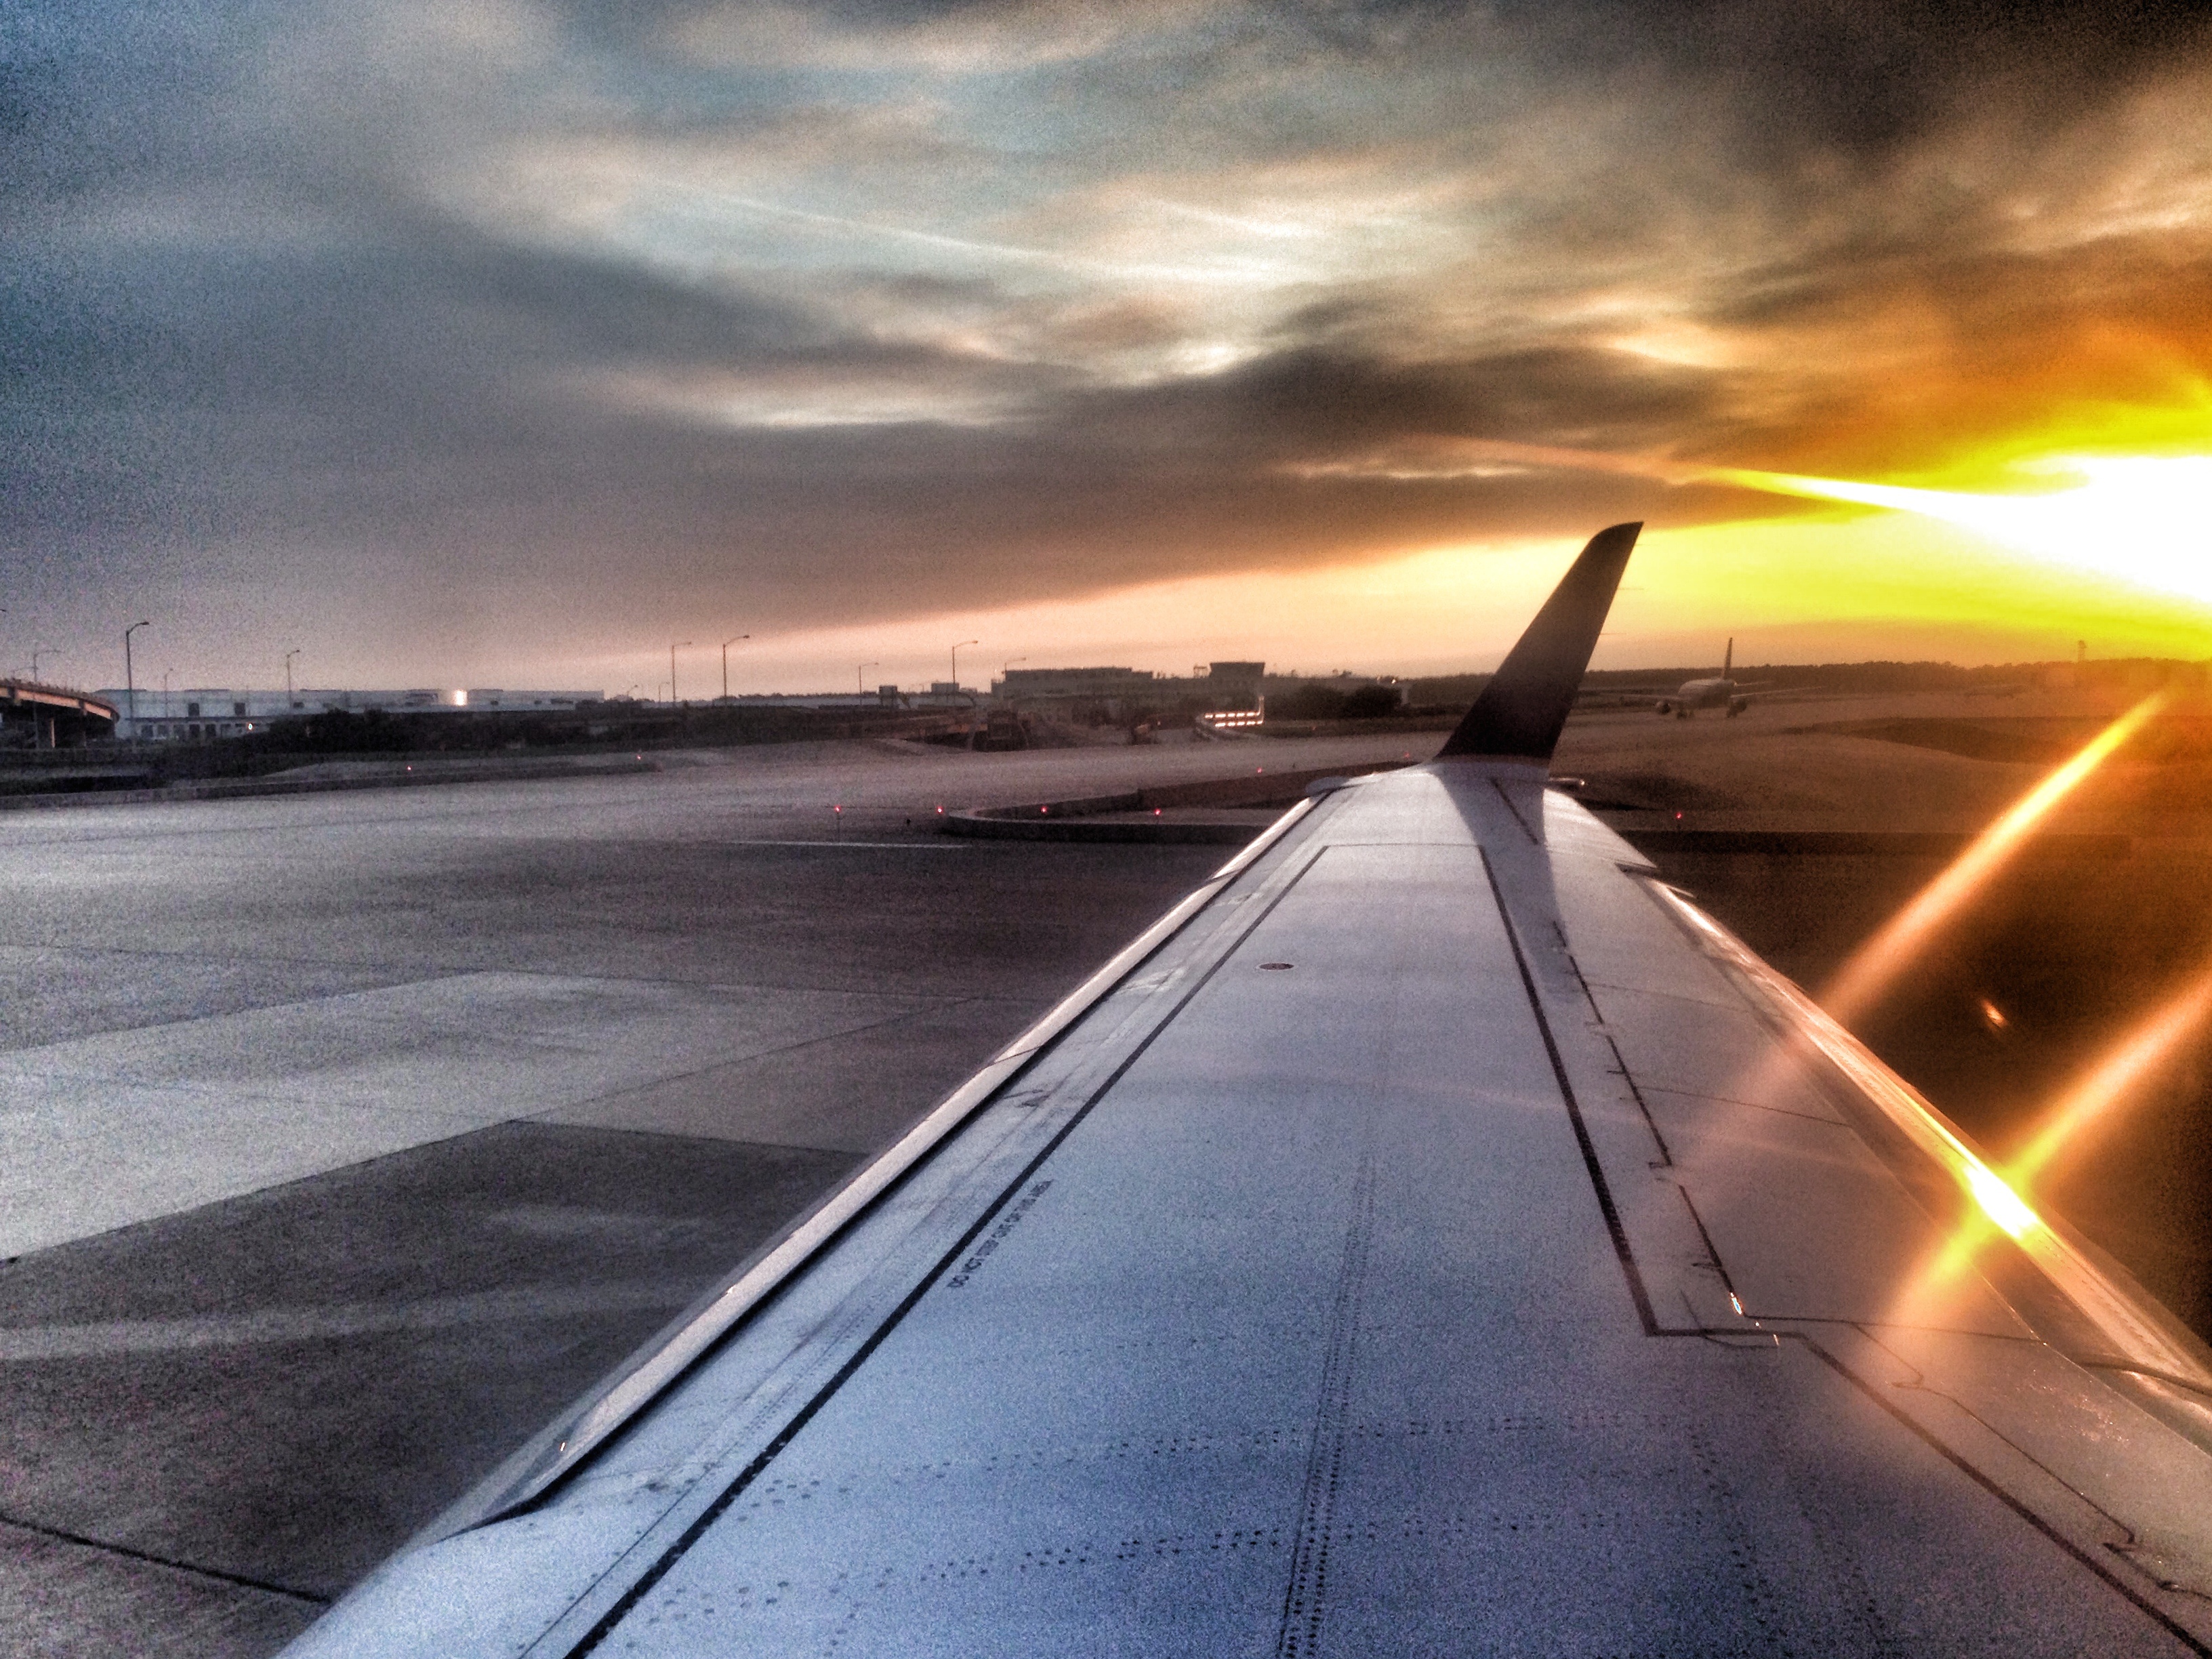
sea, horizon, light, cloud, sky, sunrise, sunset, sunlight, morning, dawn, dusk, evening, reflection, flight, 2014365, atmosphere of earth